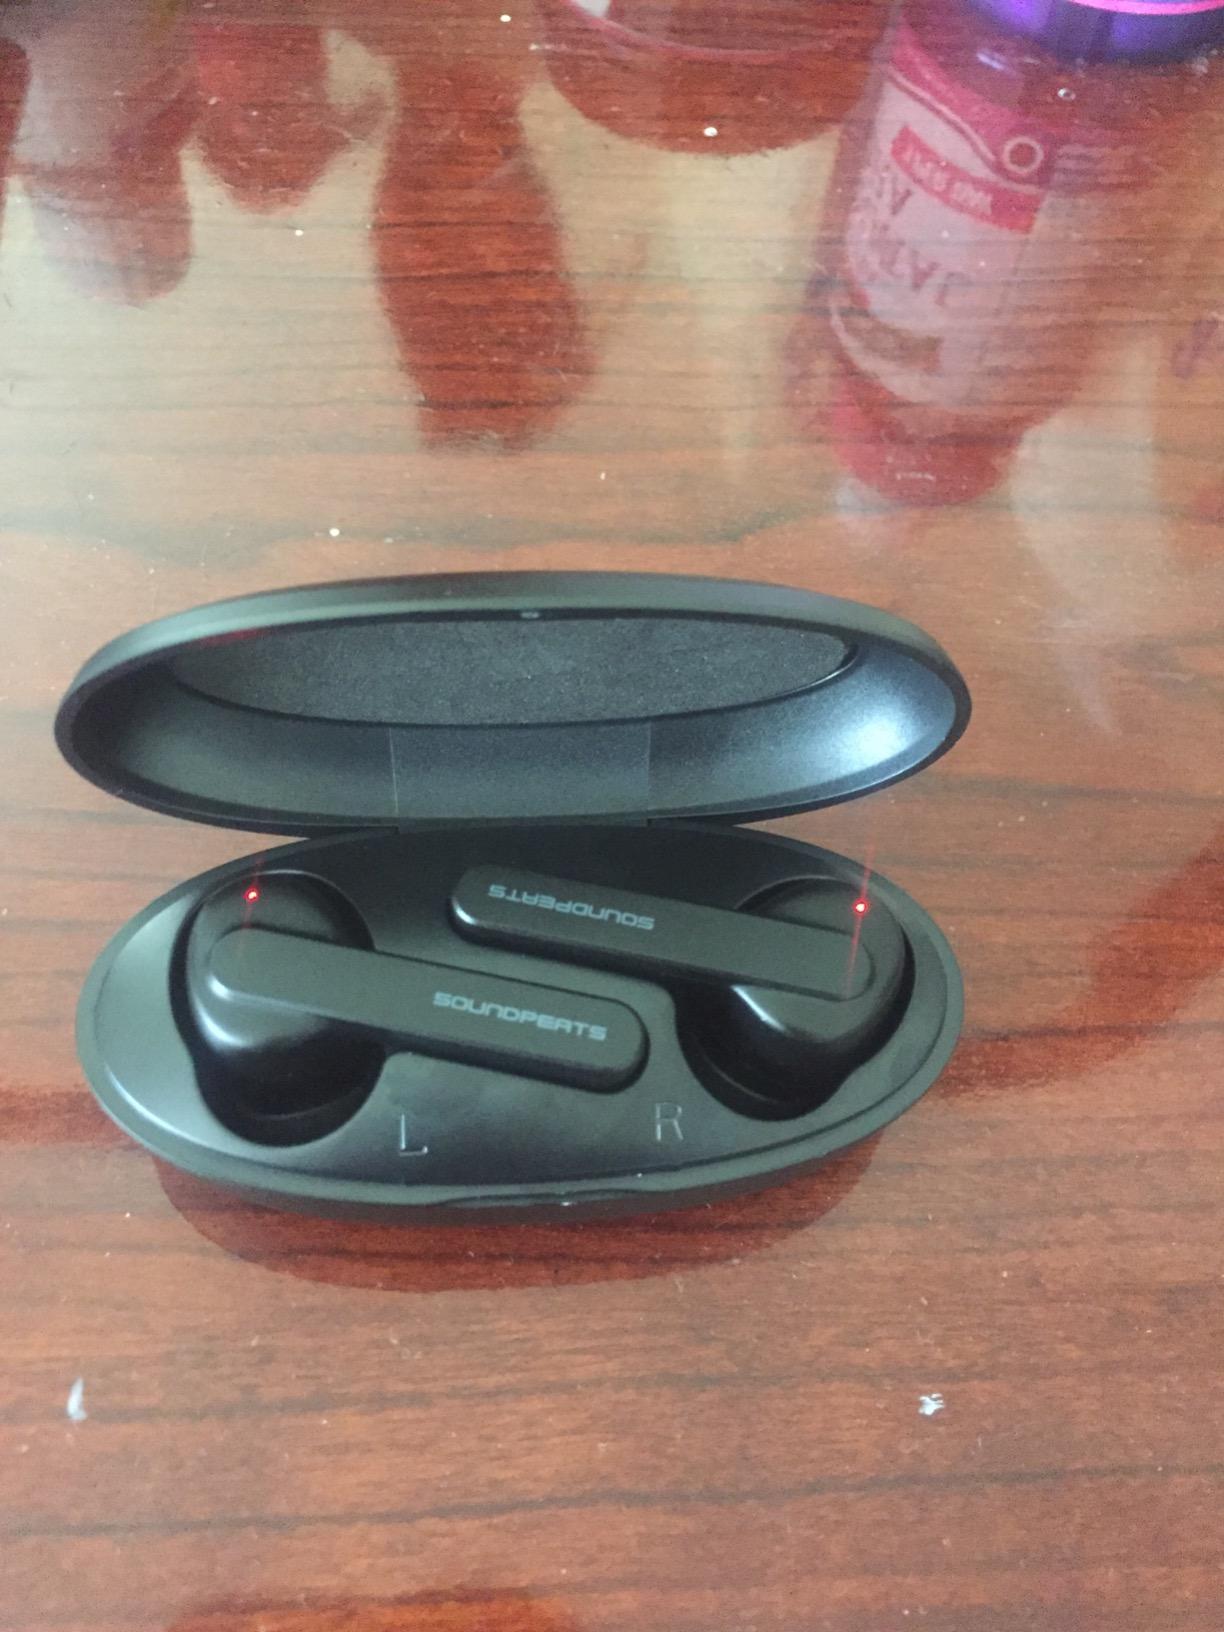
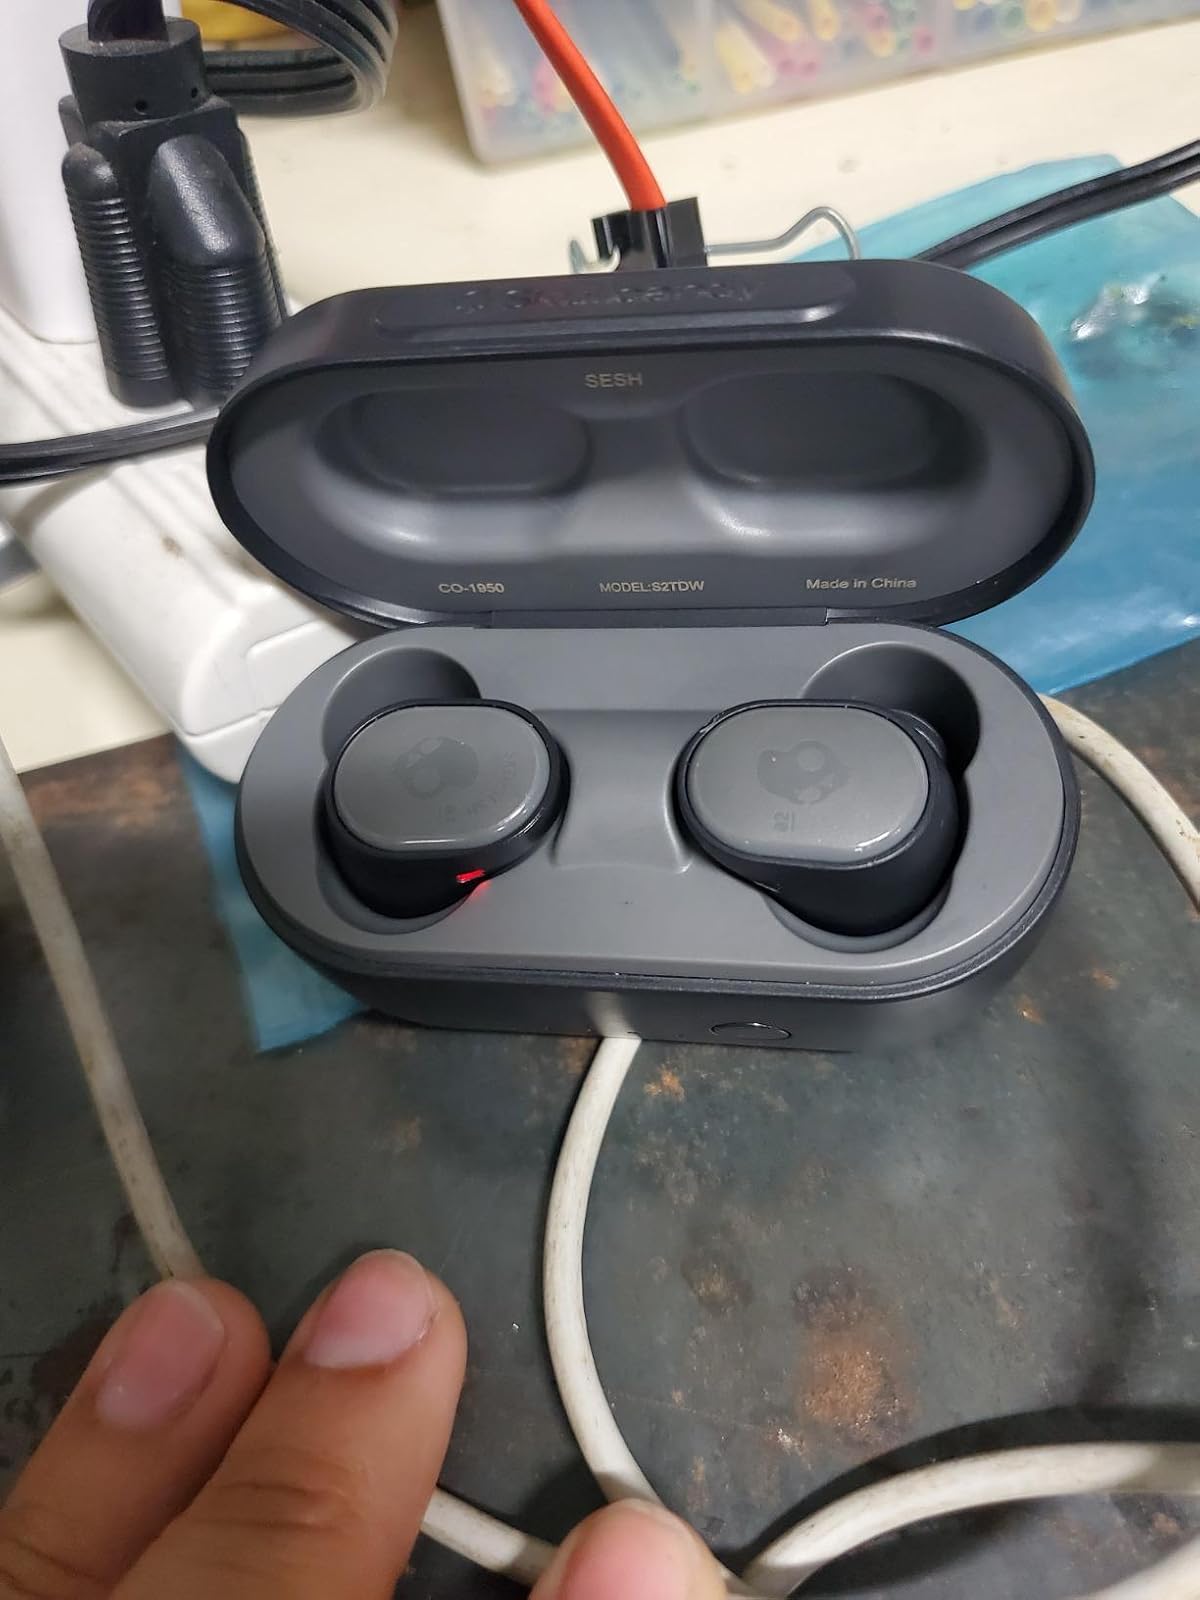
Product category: earbuds
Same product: no